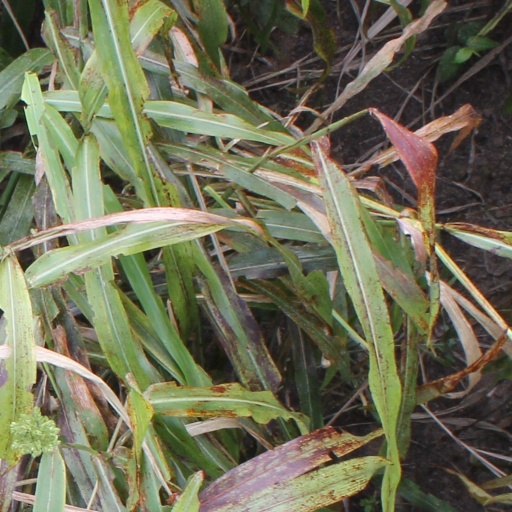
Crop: sorghum